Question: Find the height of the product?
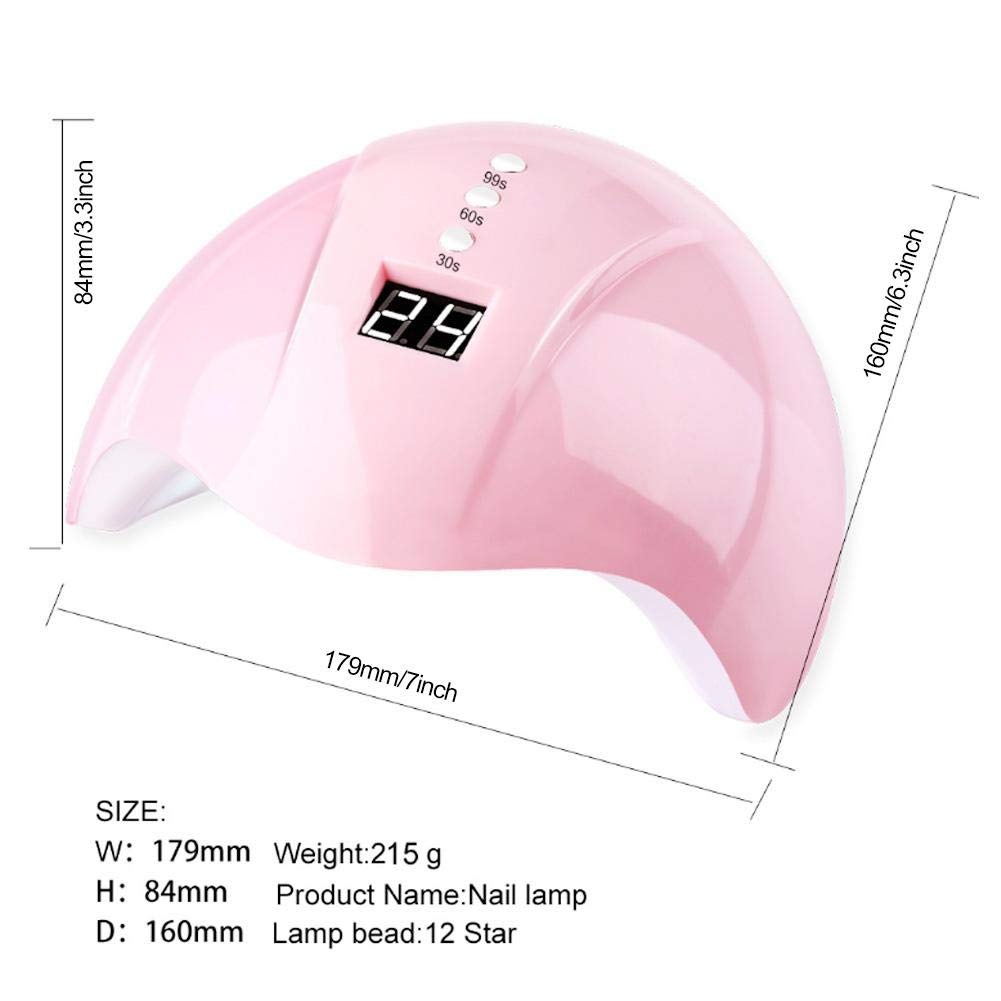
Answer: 84.0 millimetre